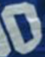
Number: 0